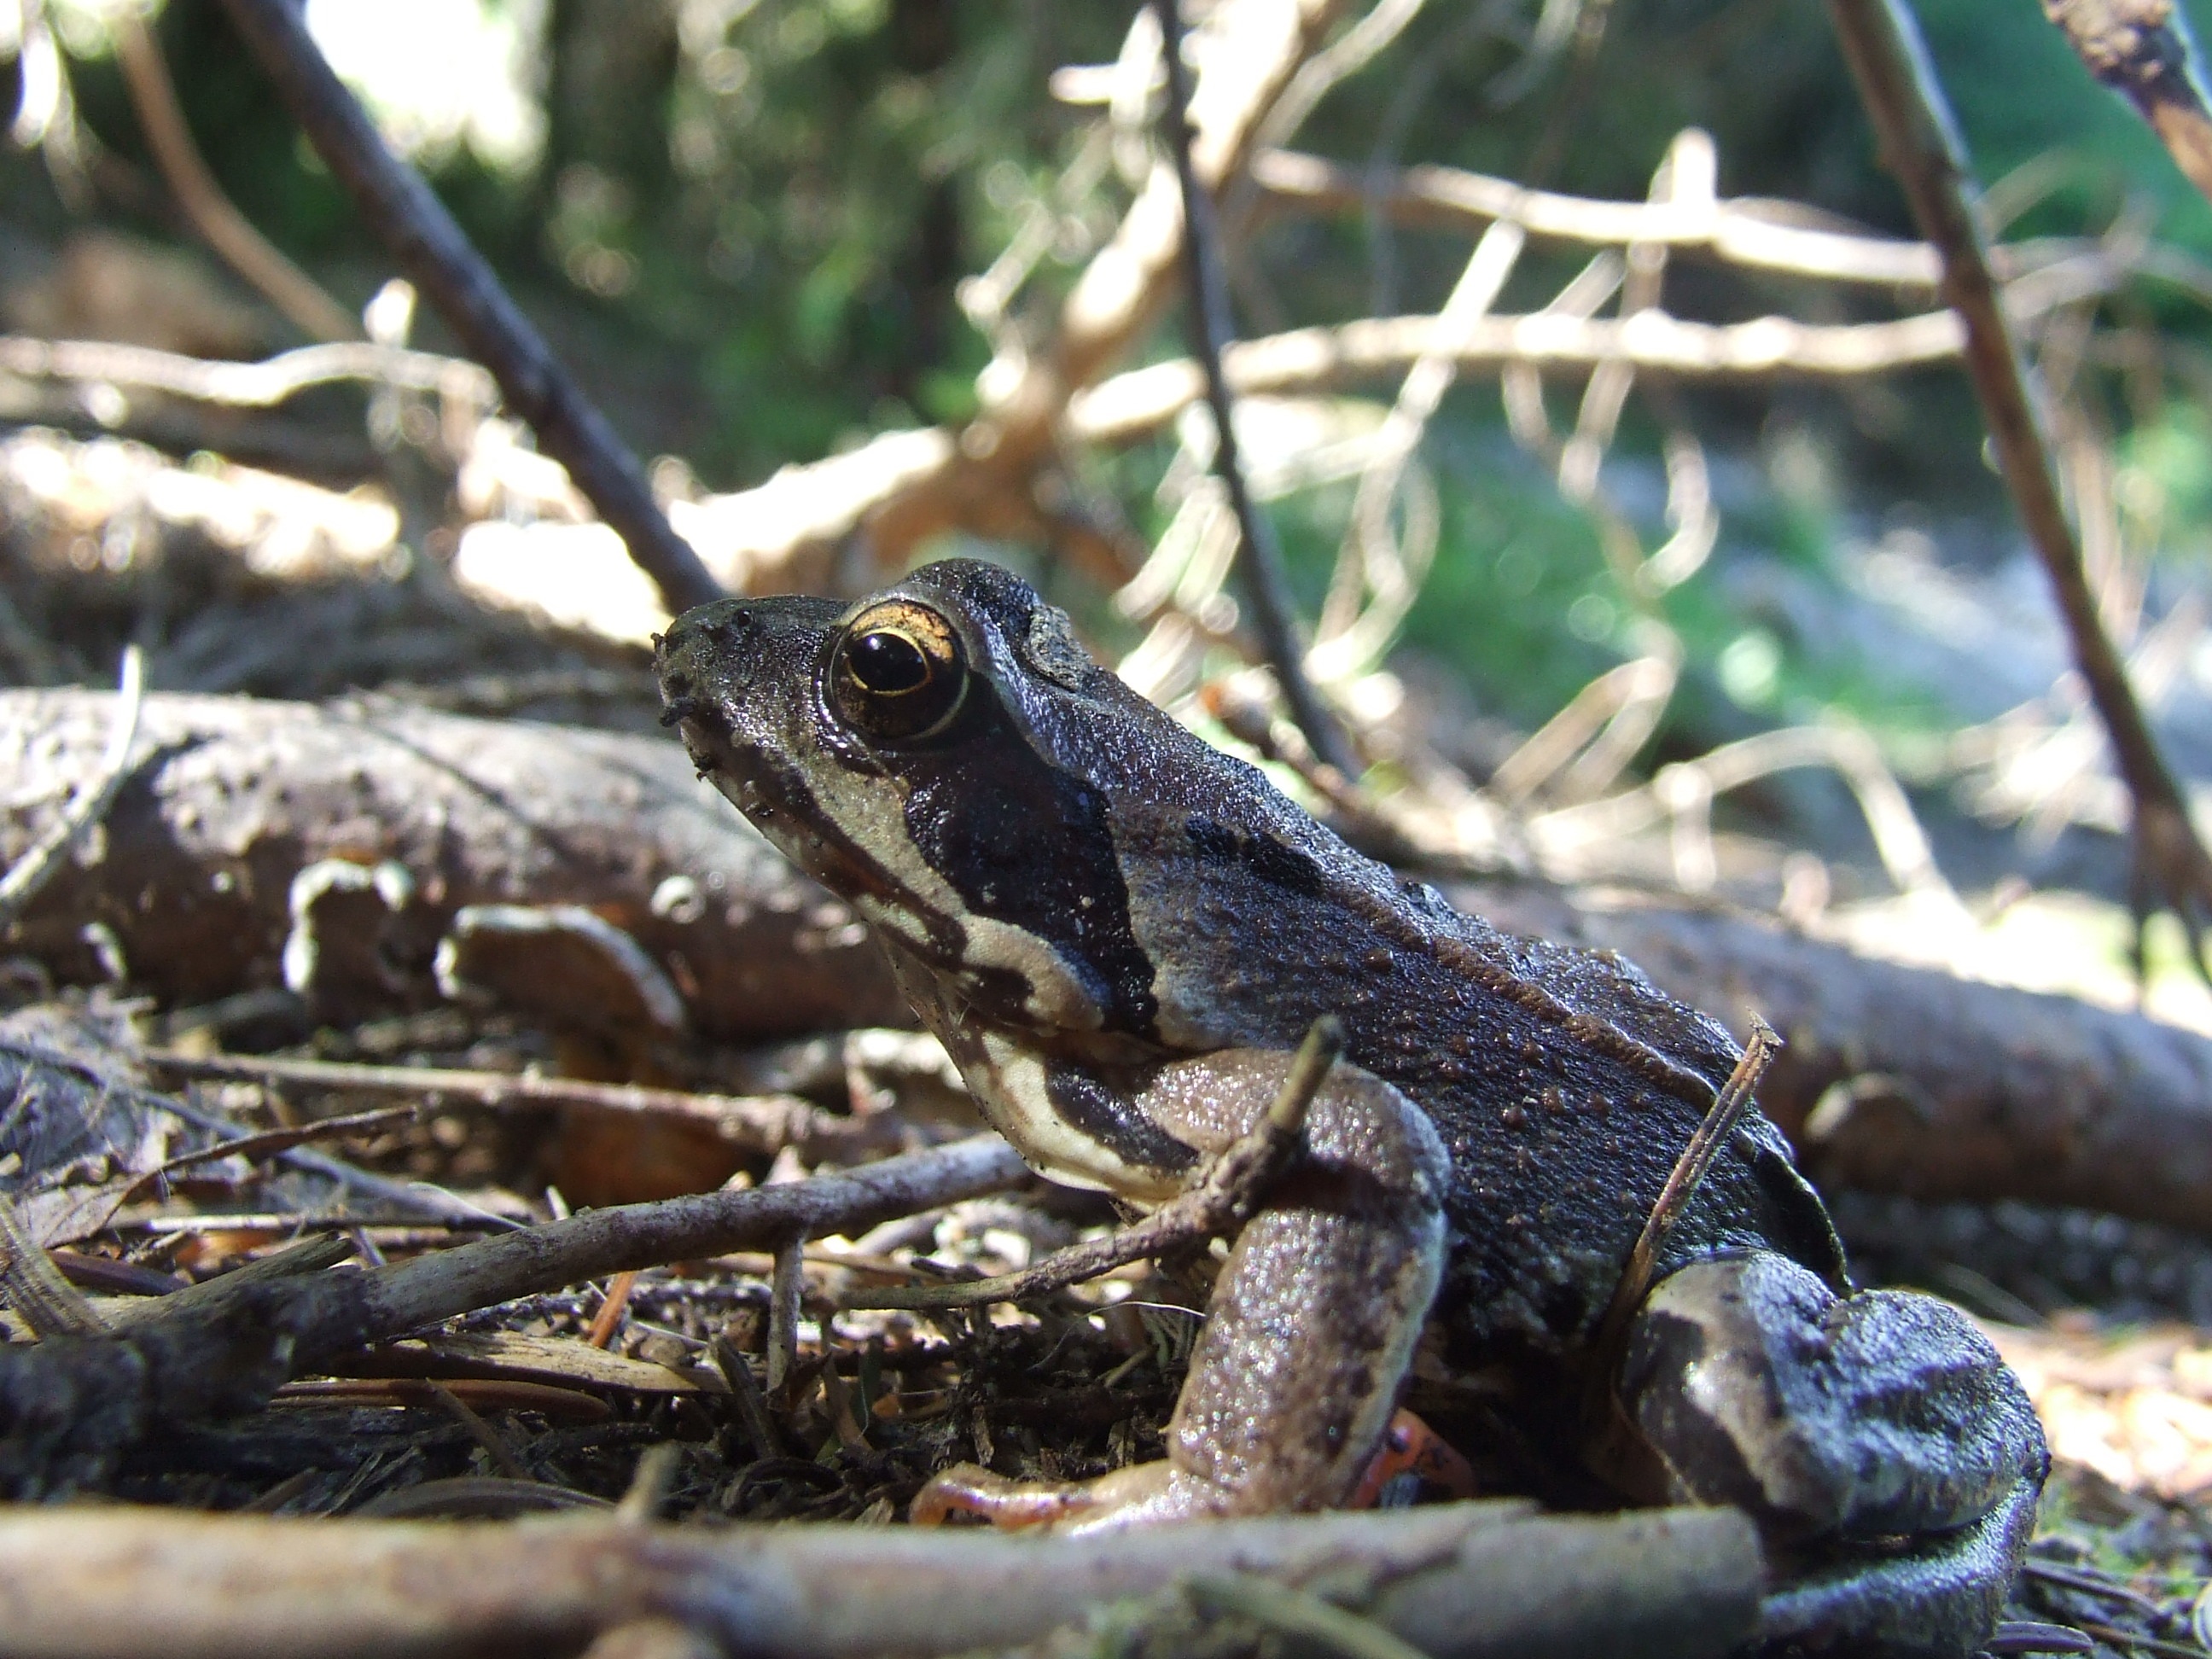
water, nature, forest, swamp, animal, wildlife, stream, frog, toad, amphibian, fauna, vertebrate, moisture, amphibia, beech mountain, ranidae, salamandridae, forest frog